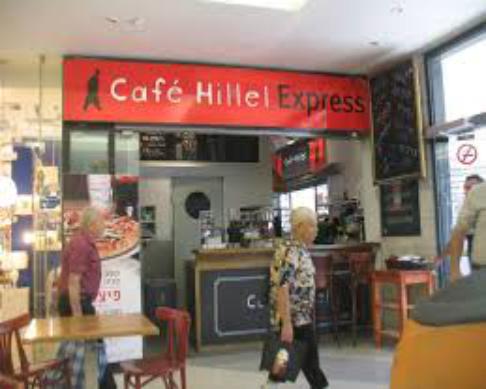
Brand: Cafe Hillel
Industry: Food